Charlie McCann

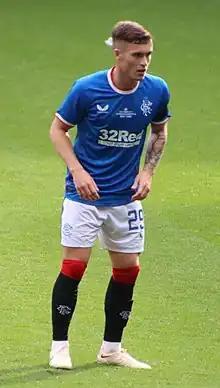
McCann in 2022

Charlie Liam McCann (born 24 April 2002) is a professional footballer who plays as a midfielder for club Forest Green Rovers. Born in England, he represents Northern Ireland at youth level.